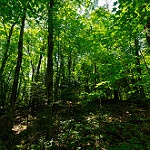
Scene: Outdoor